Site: saxony
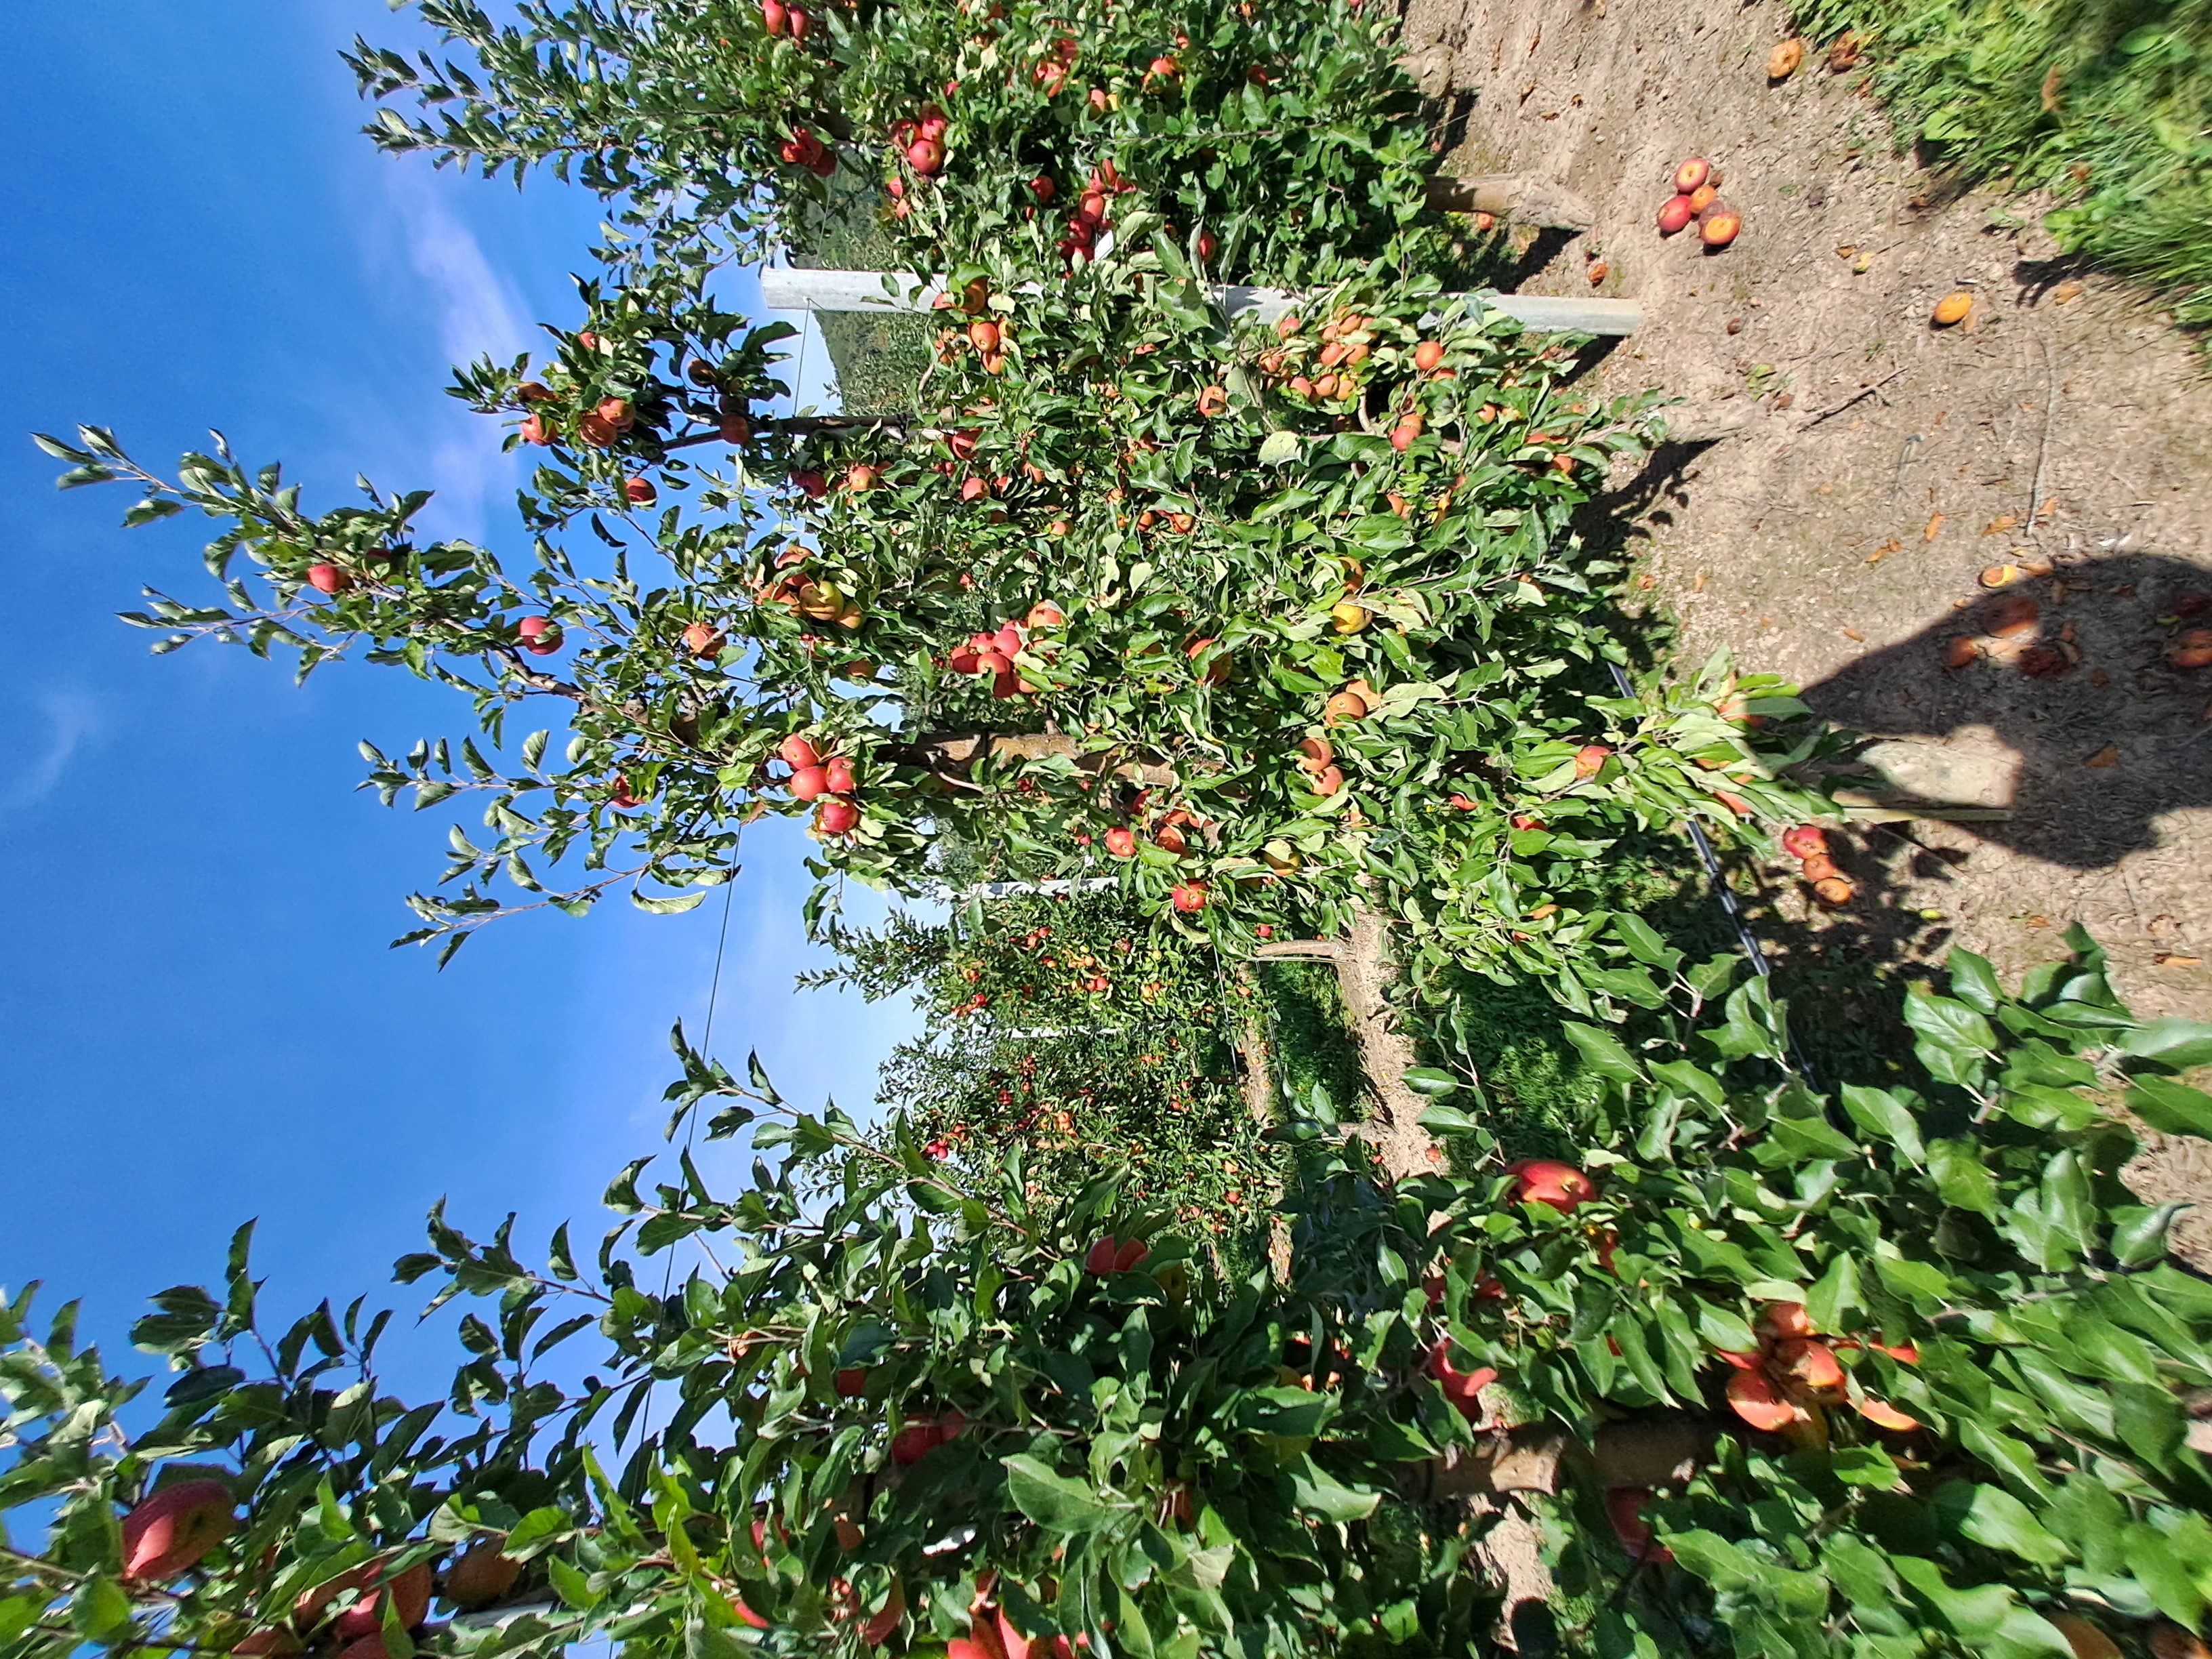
Growth stage (BBCH 87): Maturity of fruit and seed